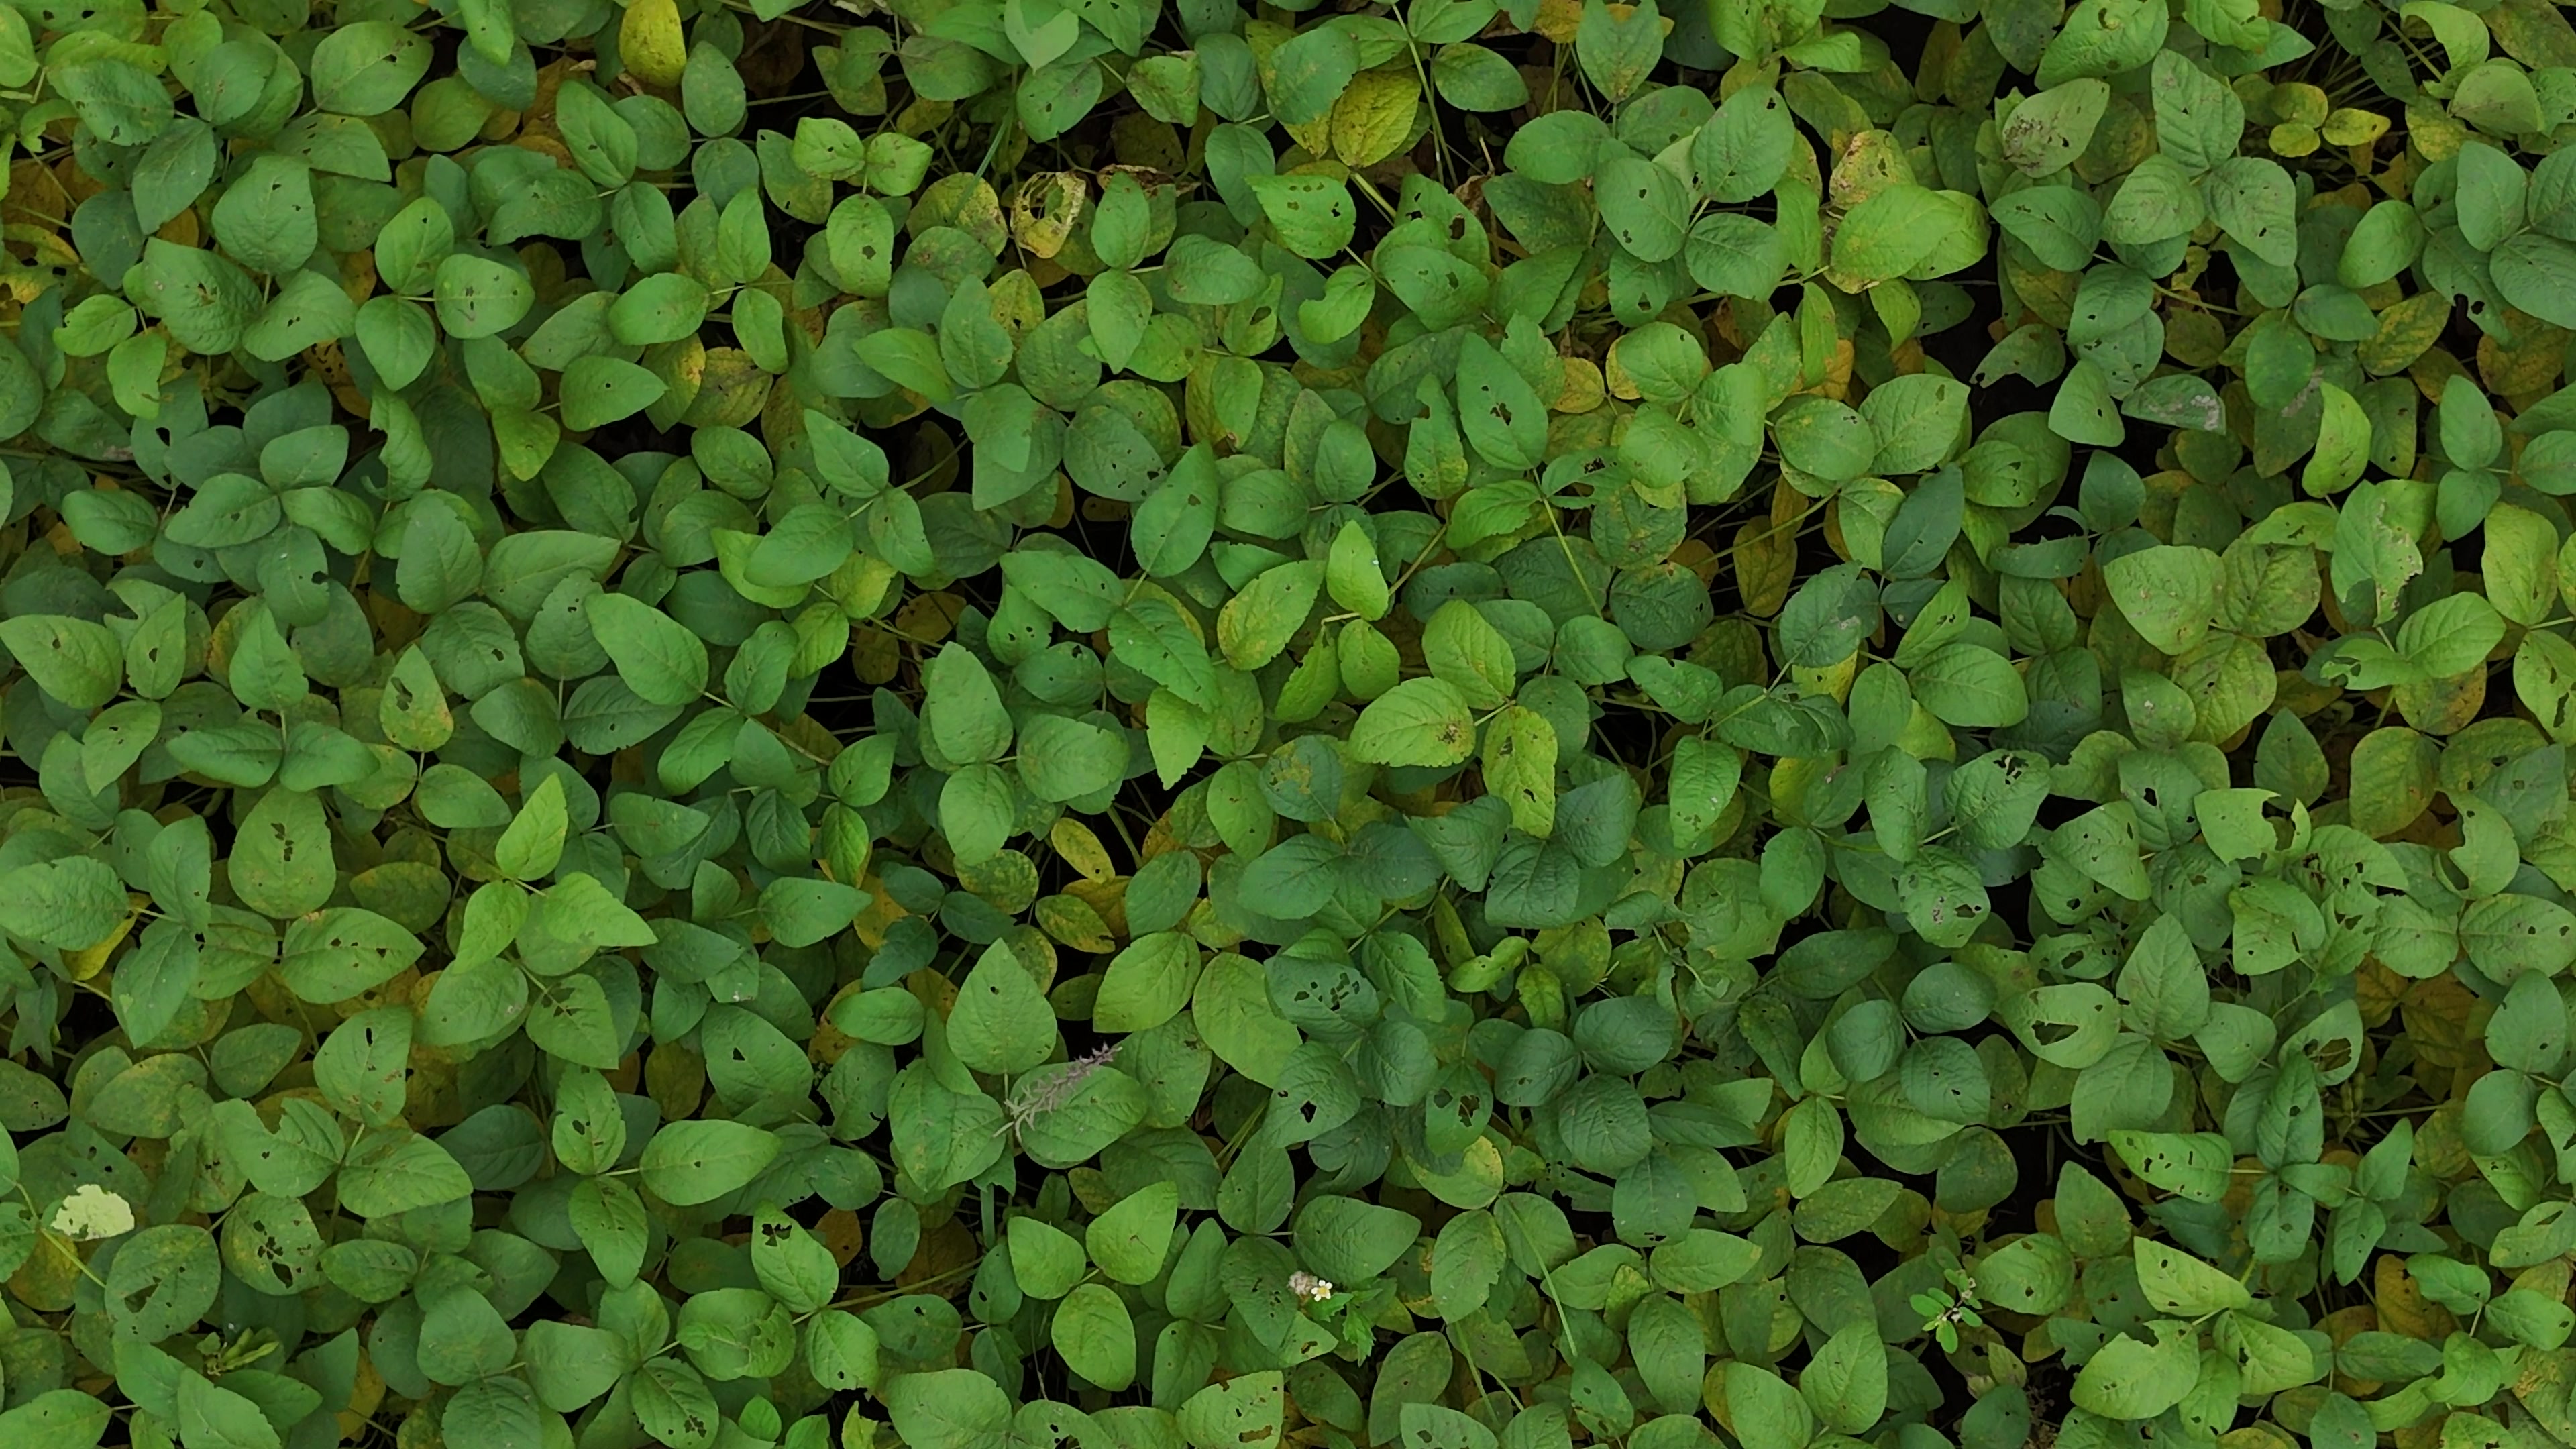
Label: Mosaic